Julia the Younger

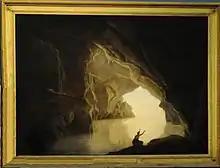
Julia was imagined in Grotto in the Gulf of Salerno by Joseph Wright of Derby in 1774.

In 8 AD, according to ancient historians, Julia was exiled for having an affair with Decimus Junius Silanus, a Roman Senator. She was sent to Tremirus, a small Italian island, where she gave birth to a child. Augustus rejected the infant and ordered it to be exposed, or left on a mountainside to die. Silanus went into voluntary exile, but returned under Tiberius' reign.